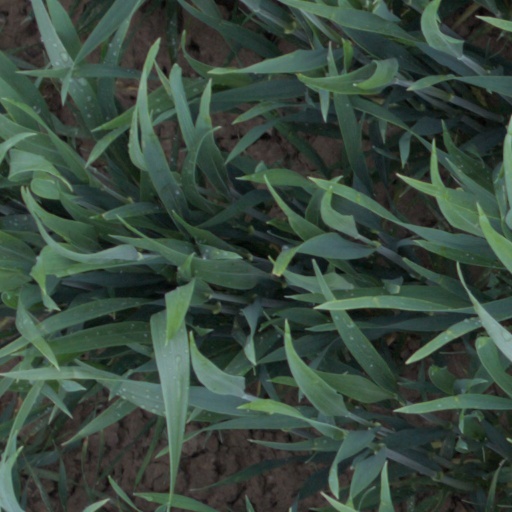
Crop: wheat